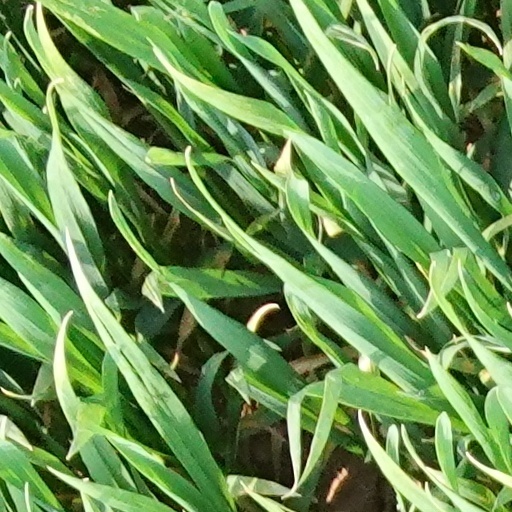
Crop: wheat